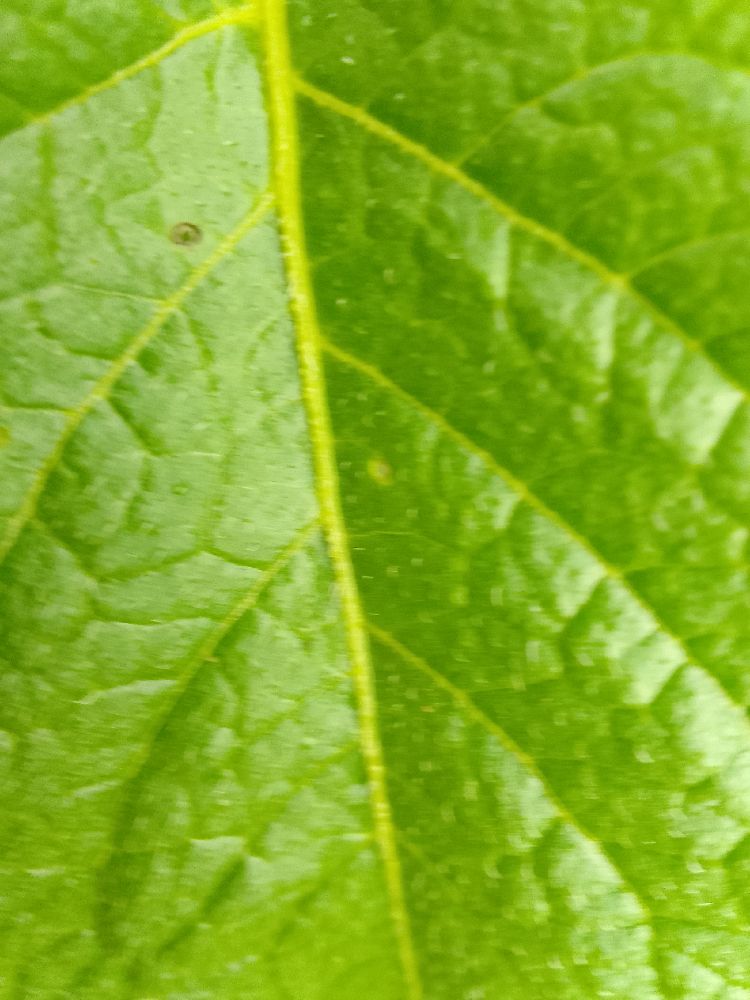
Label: Healthy